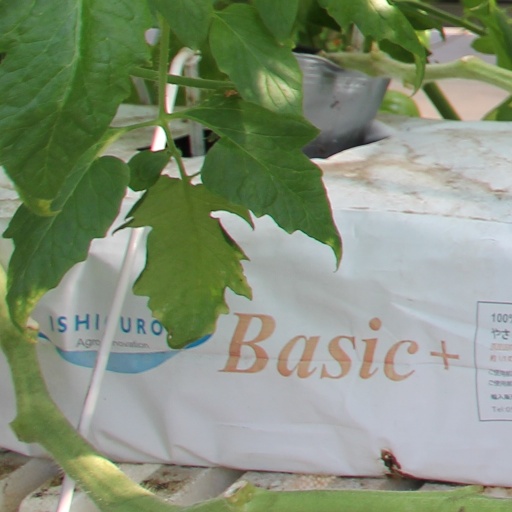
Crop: tomato